Sack of Somnath

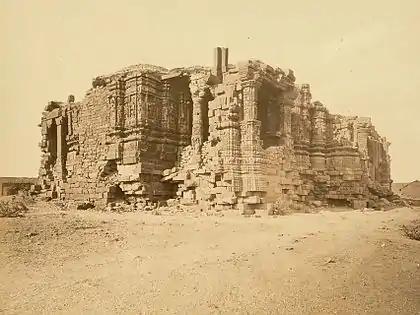
Ruins of Somnath as viewed in 1869

The Sack of Somnath in 1025-1026 was a military campaign orchestrated by Mahmud of Ghazni, a ruler of the Ghaznavid Empire, directed against the Chaulukya dynasty of Gujarat. This is considered Mahmud's fifteenth invasion of India, which saw strategic captures and decisive battles and culminated in the destruction of the revered Somnath Temple. Facing staunch resistance, Mahmud's forces emerged victorious, resulting in significant casualties.